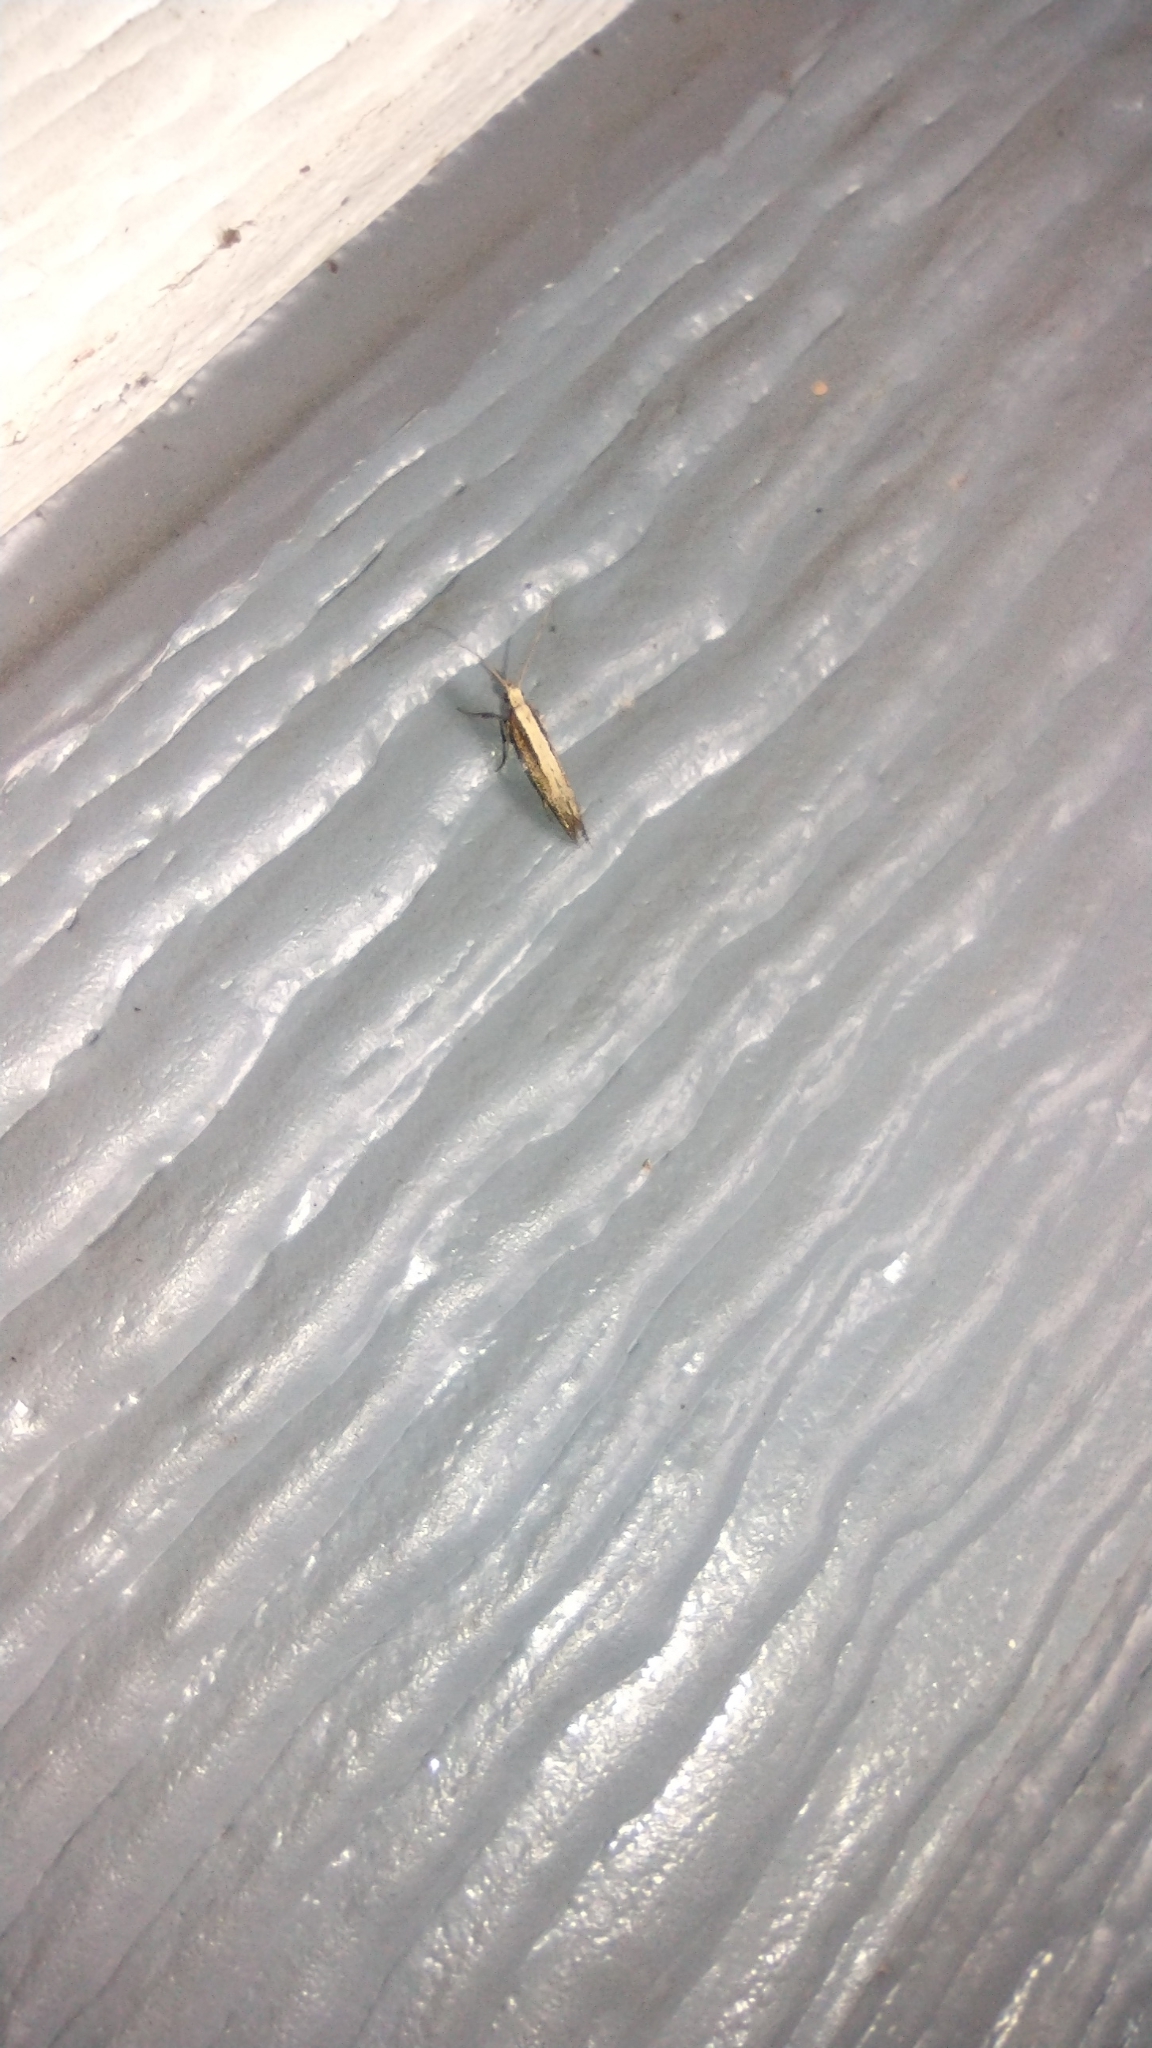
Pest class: diamondback_moth